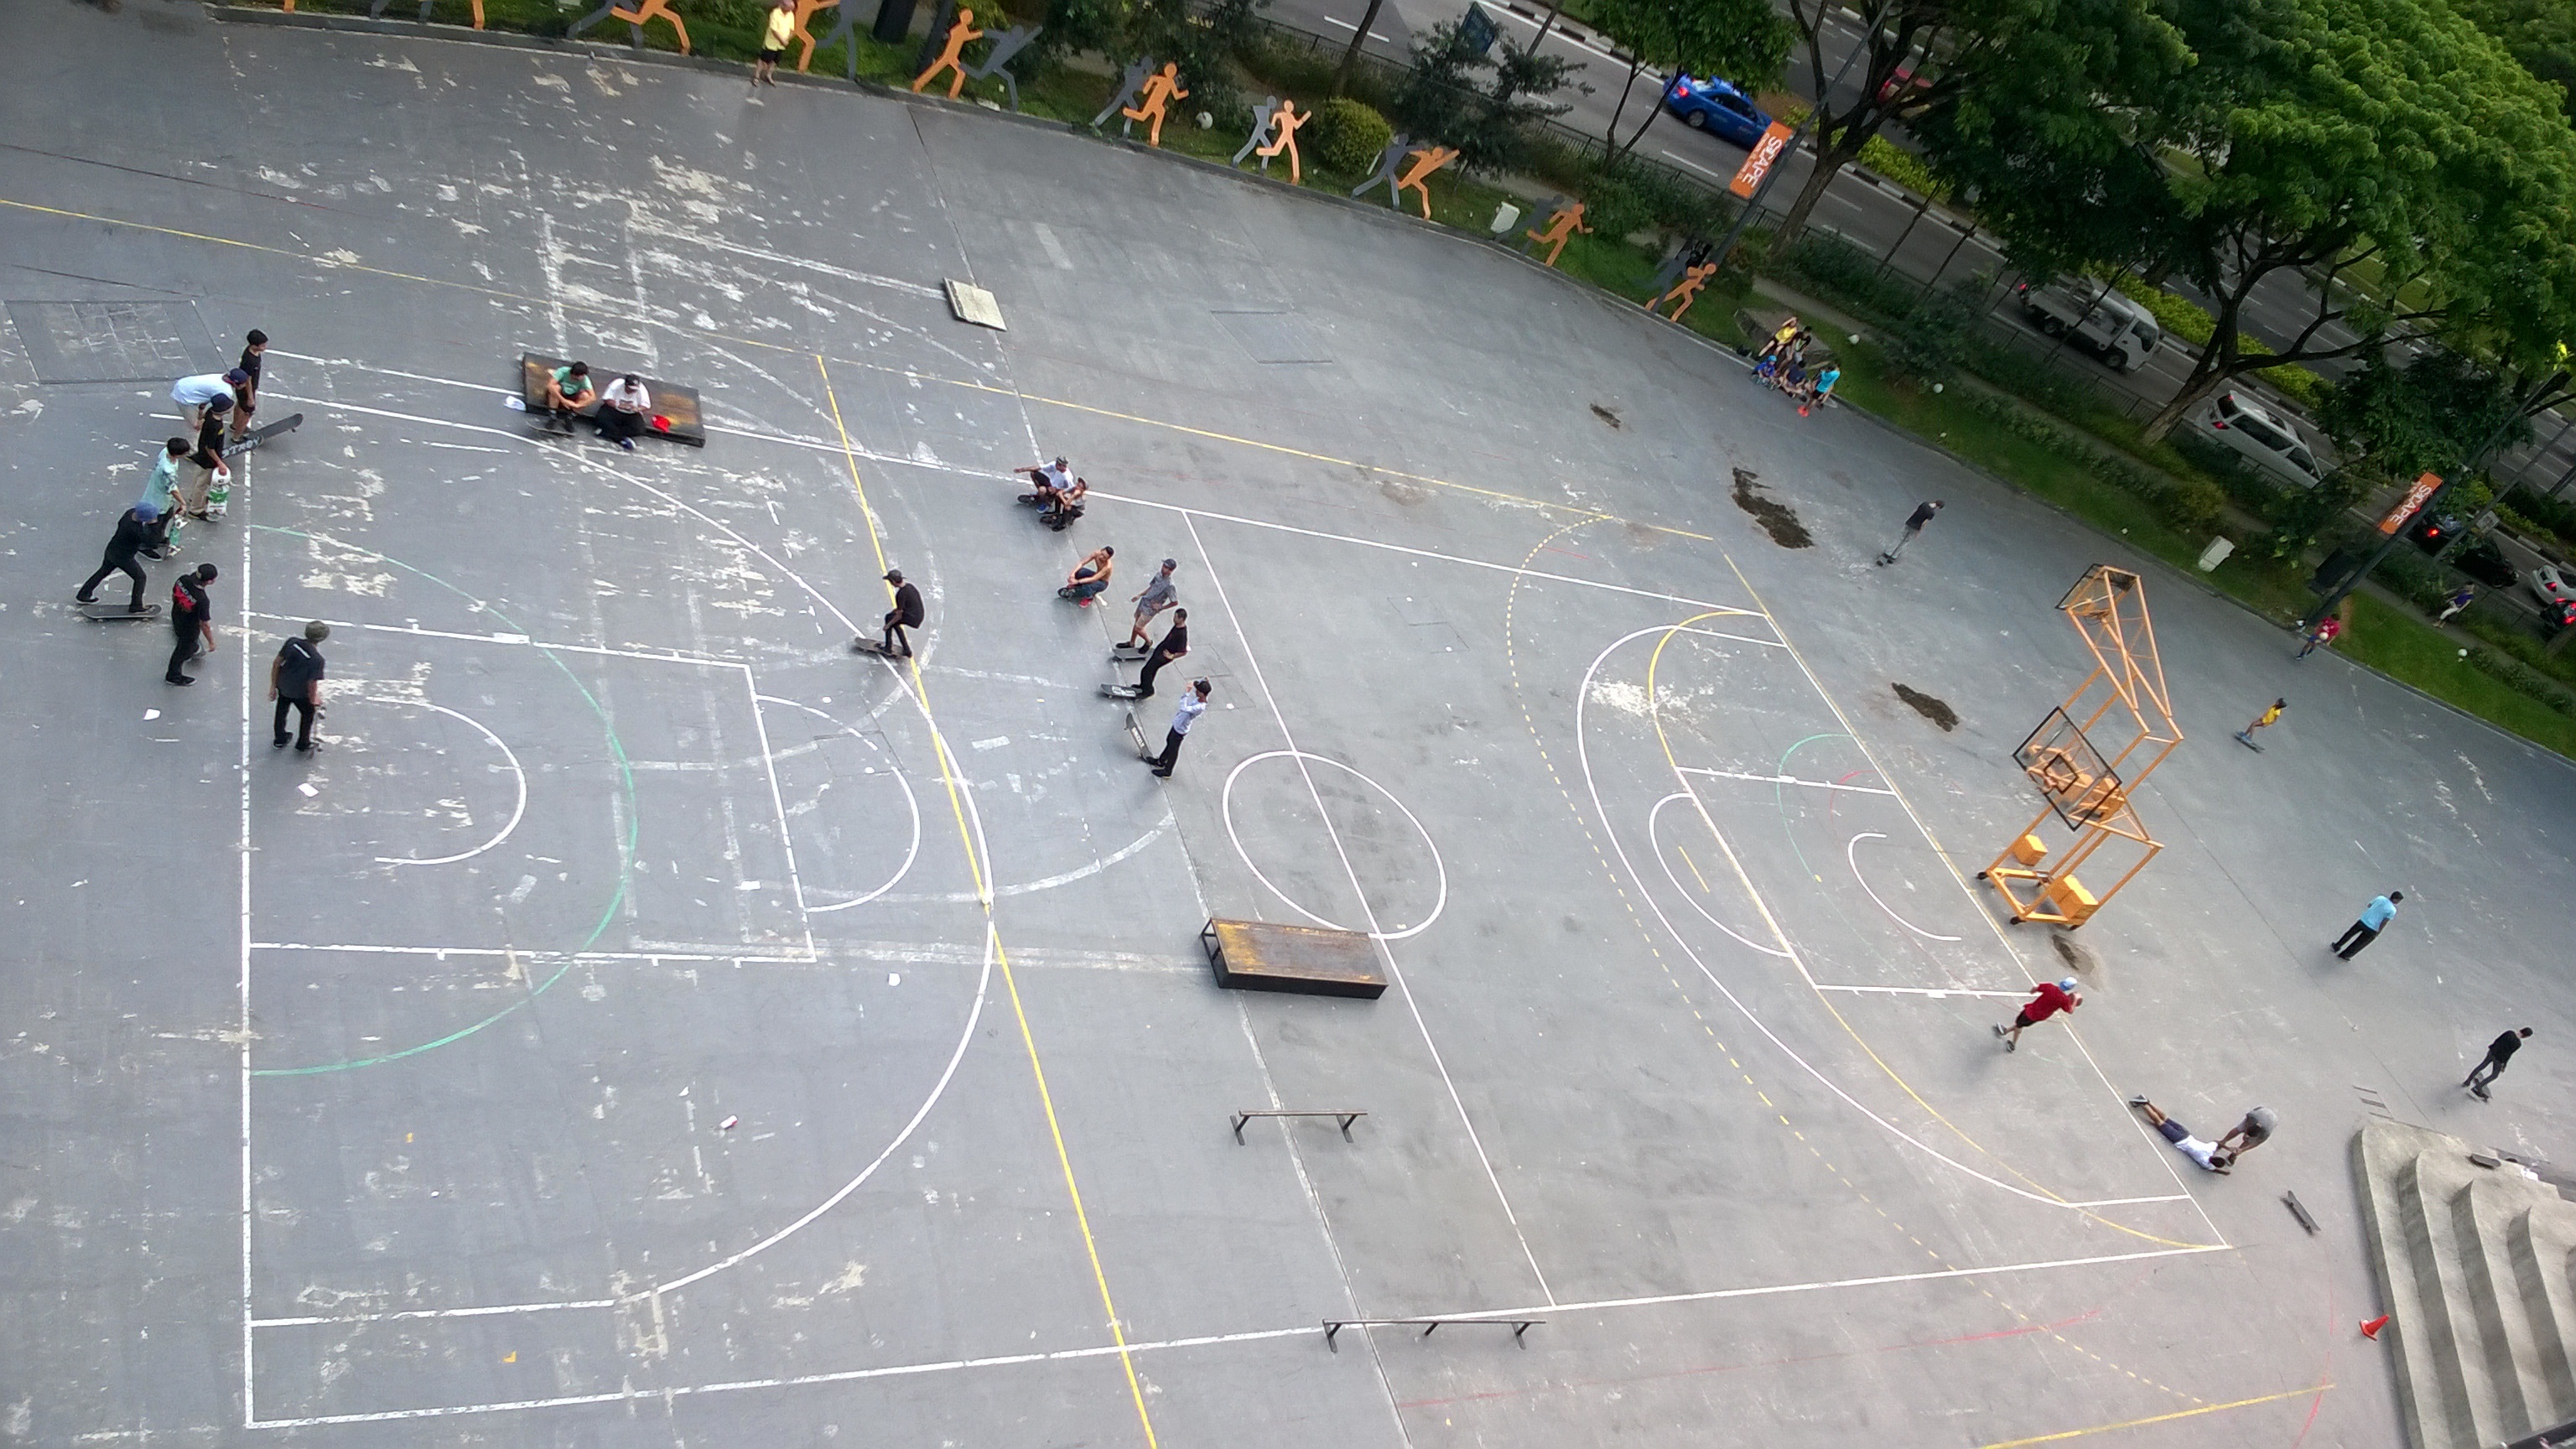
arena, ice rink, atmosphere of earth, sport venue